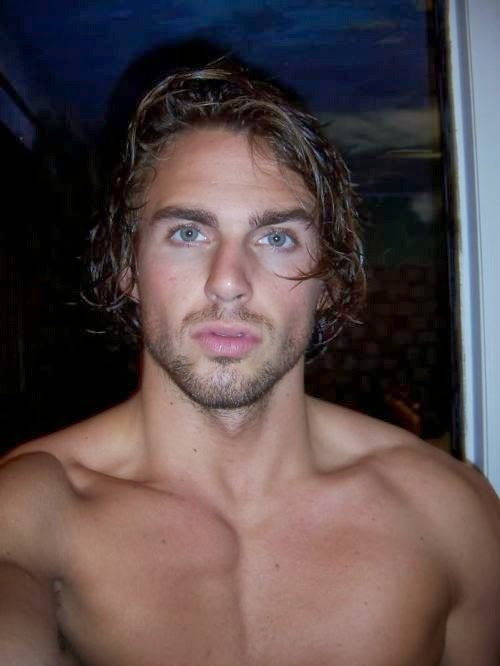
Gender: men